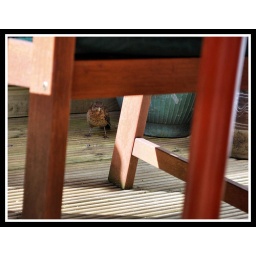
First spotted lurking under the table in the garden today.